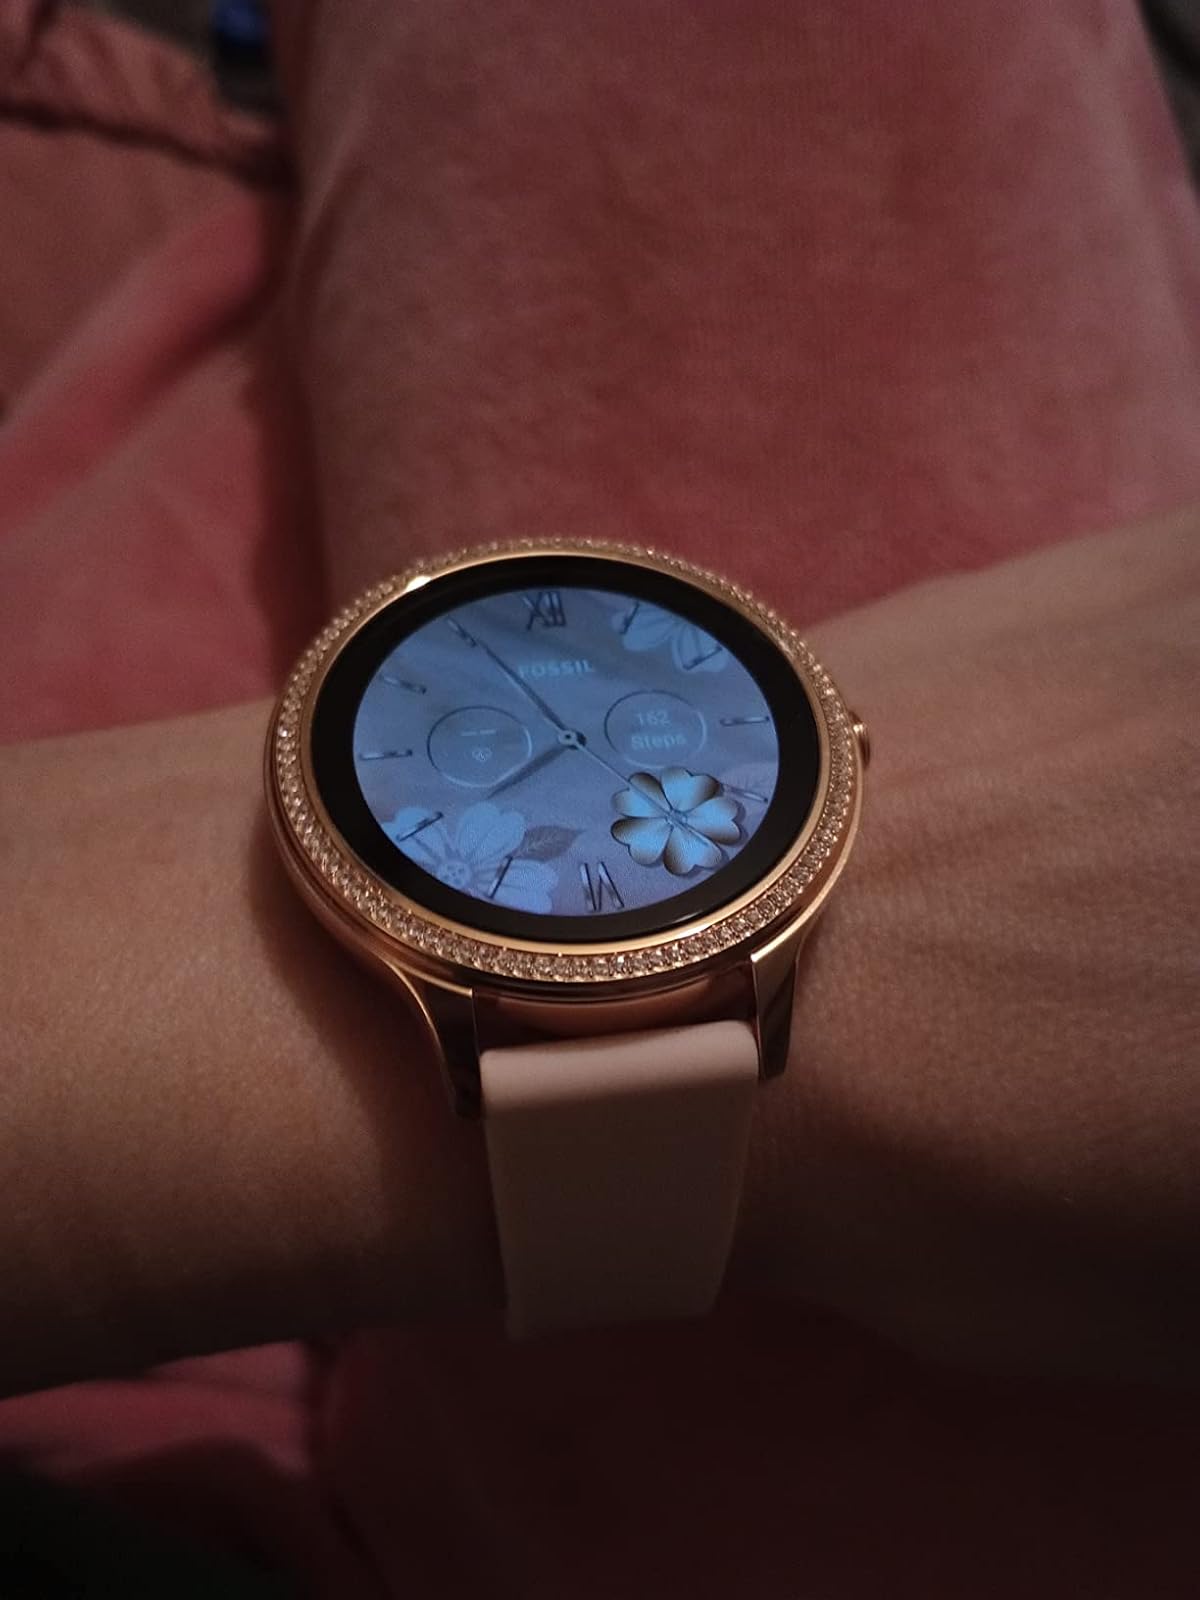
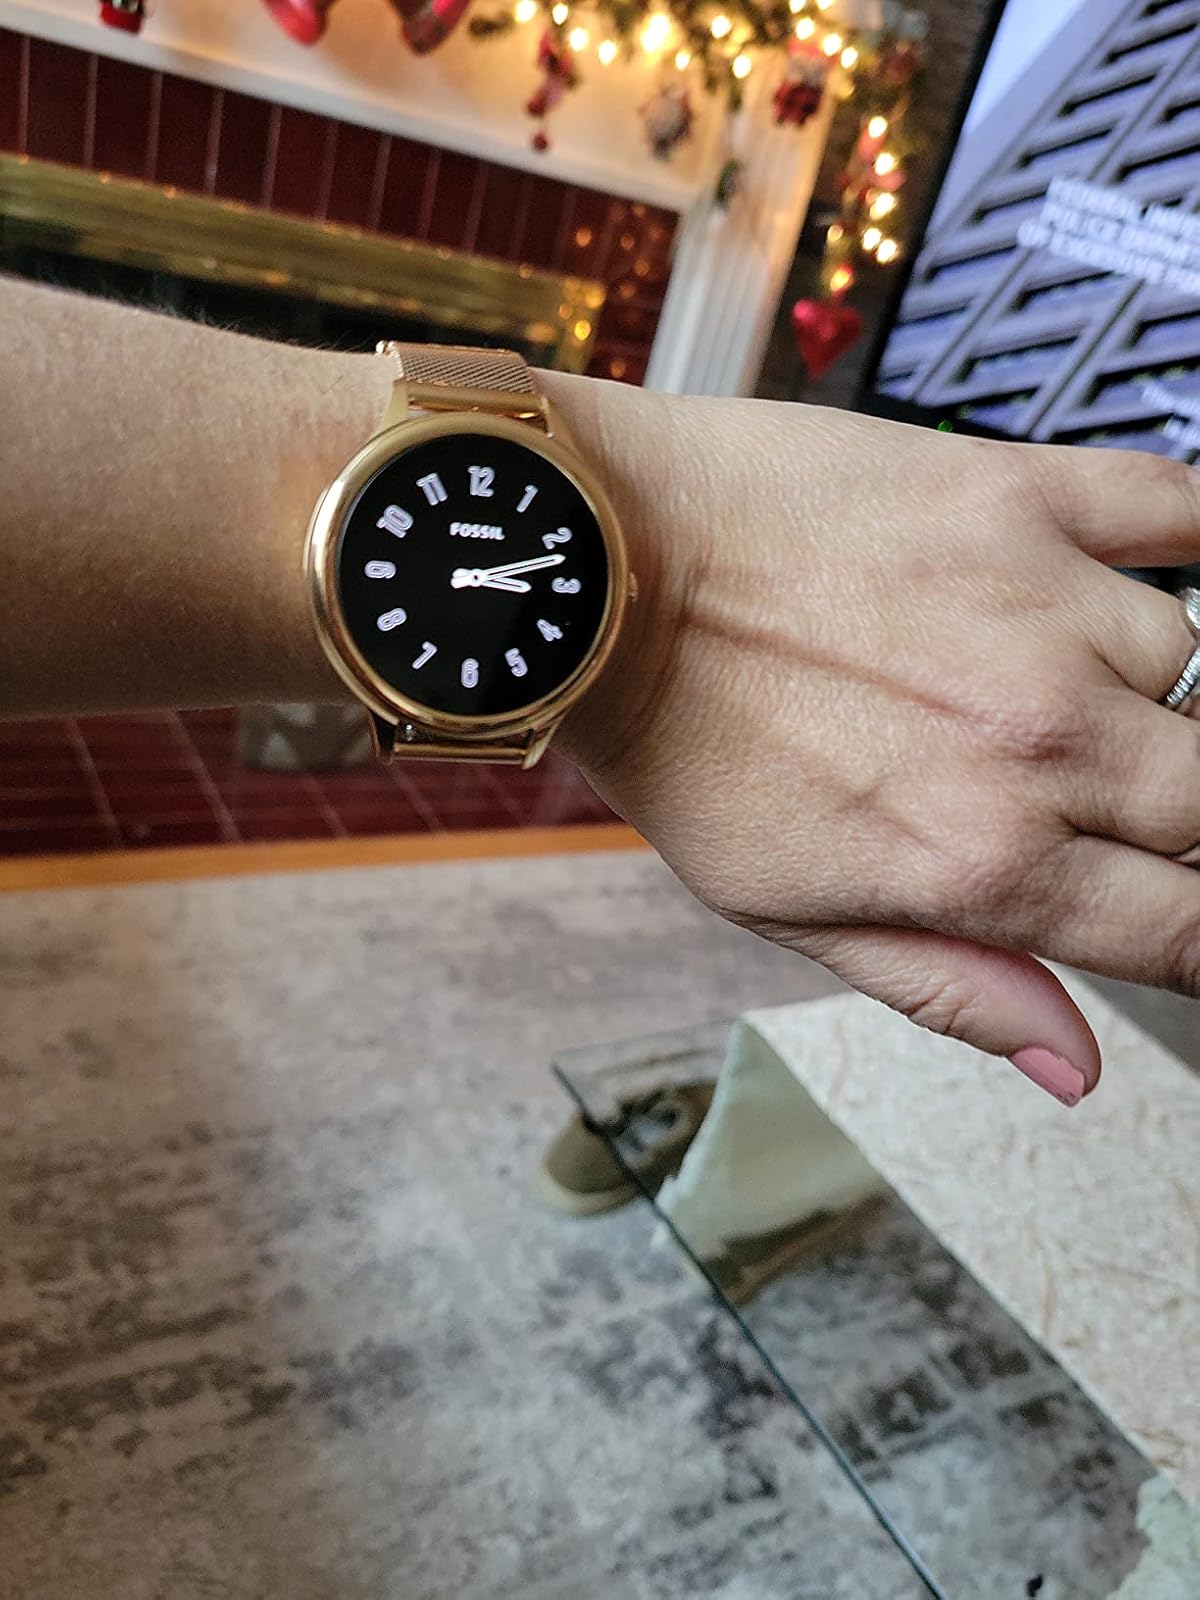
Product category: smartwatch
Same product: no